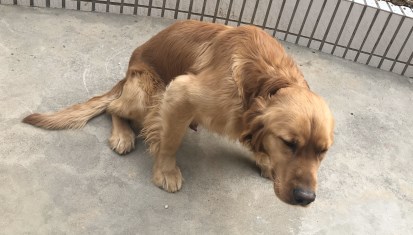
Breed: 3580-n000122-Labrador_retriever